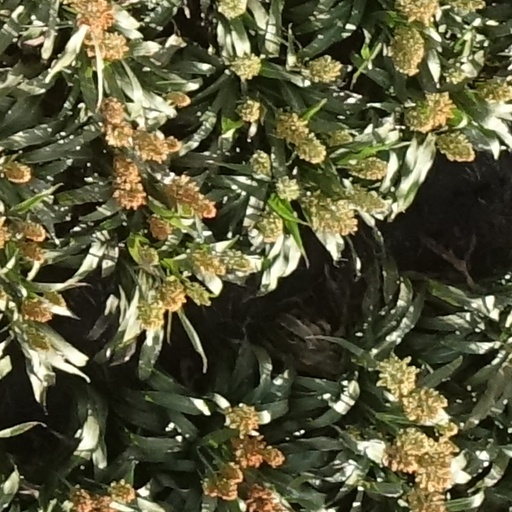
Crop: sorghum